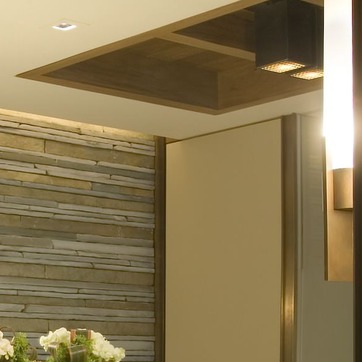
Material: mirror